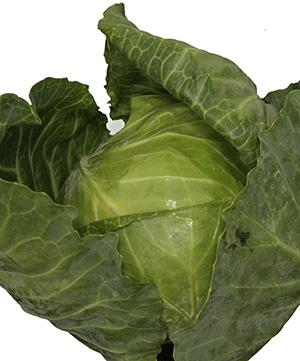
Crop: unknown
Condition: cabbage